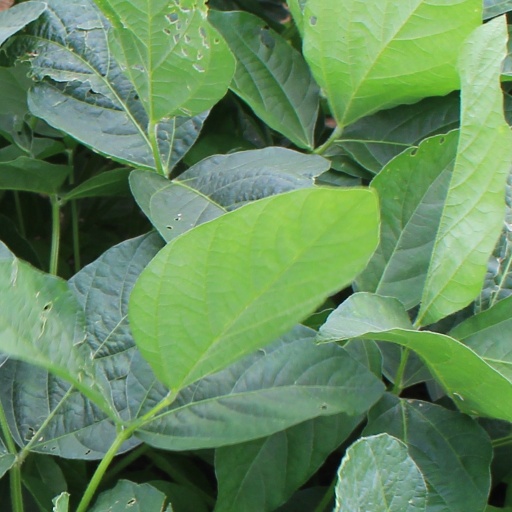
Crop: soybean